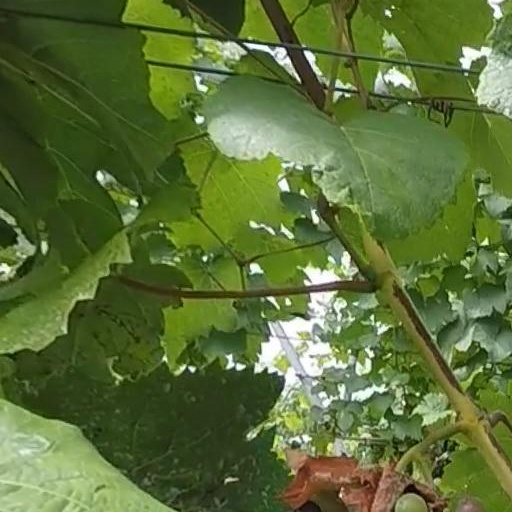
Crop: grape